The Next Best Thing

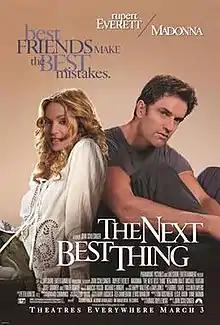
Theatrical release poster

The Next Best Thing is a 2000 American comedy drama film directed by John Schlesinger and starring Madonna, Rupert Everett, and Benjamin Bratt. It follows a woman who has a one-night-stand with her gay best friend, which results in her giving birth to a son that the two attempt to co-parent over the ensuing years amidst a custody battle. It features supporting performances from Michael Vartan, Josef Sommer, Lynn Redgrave, Neil Patrick Harris, and Illeana Douglas. It was Schlesinger's final feature film before his death in 2003.